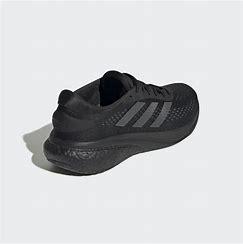
Brand: Adidas
Model: Supernova 2 Lauf